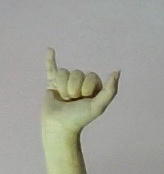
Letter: ya